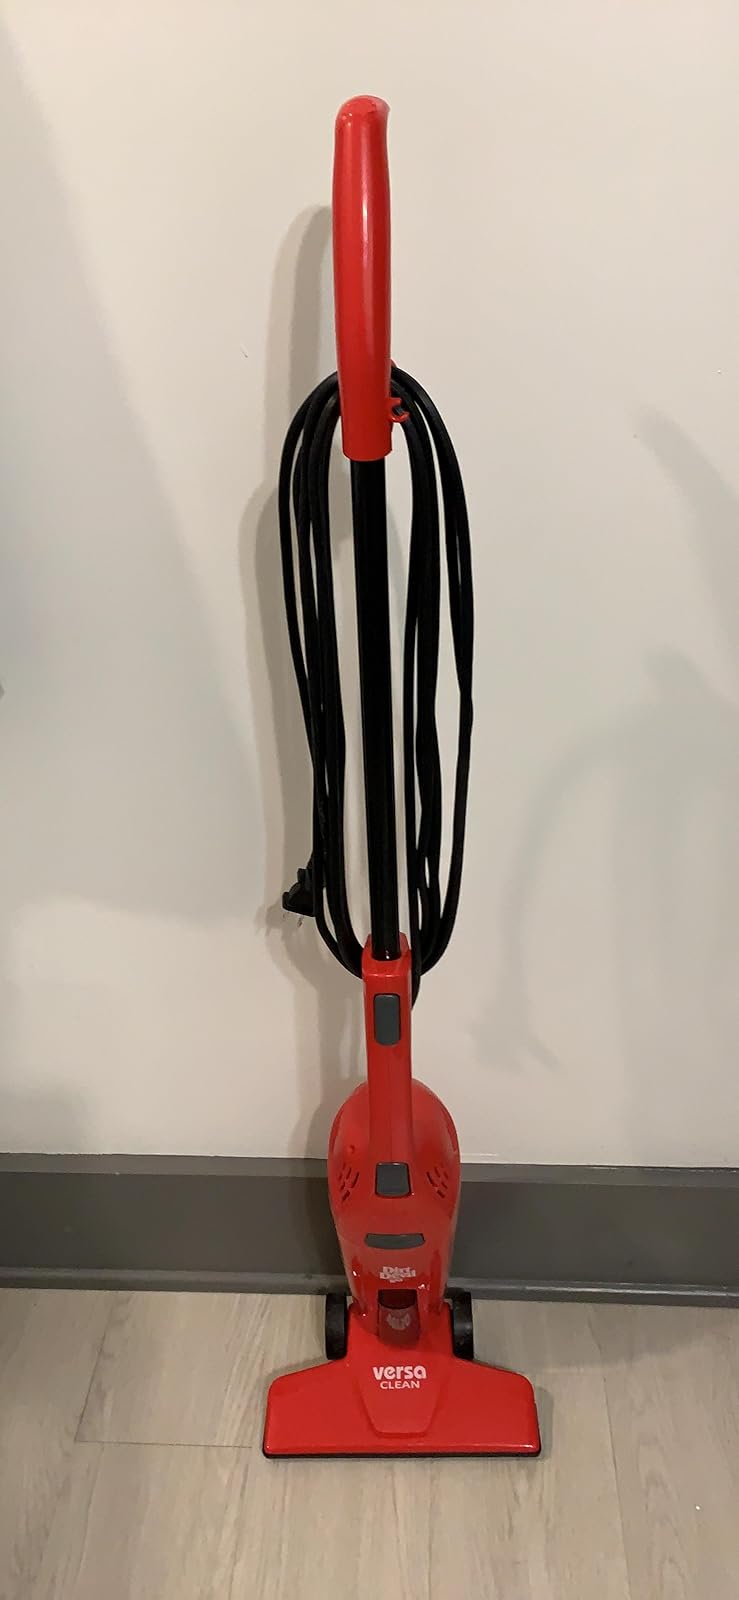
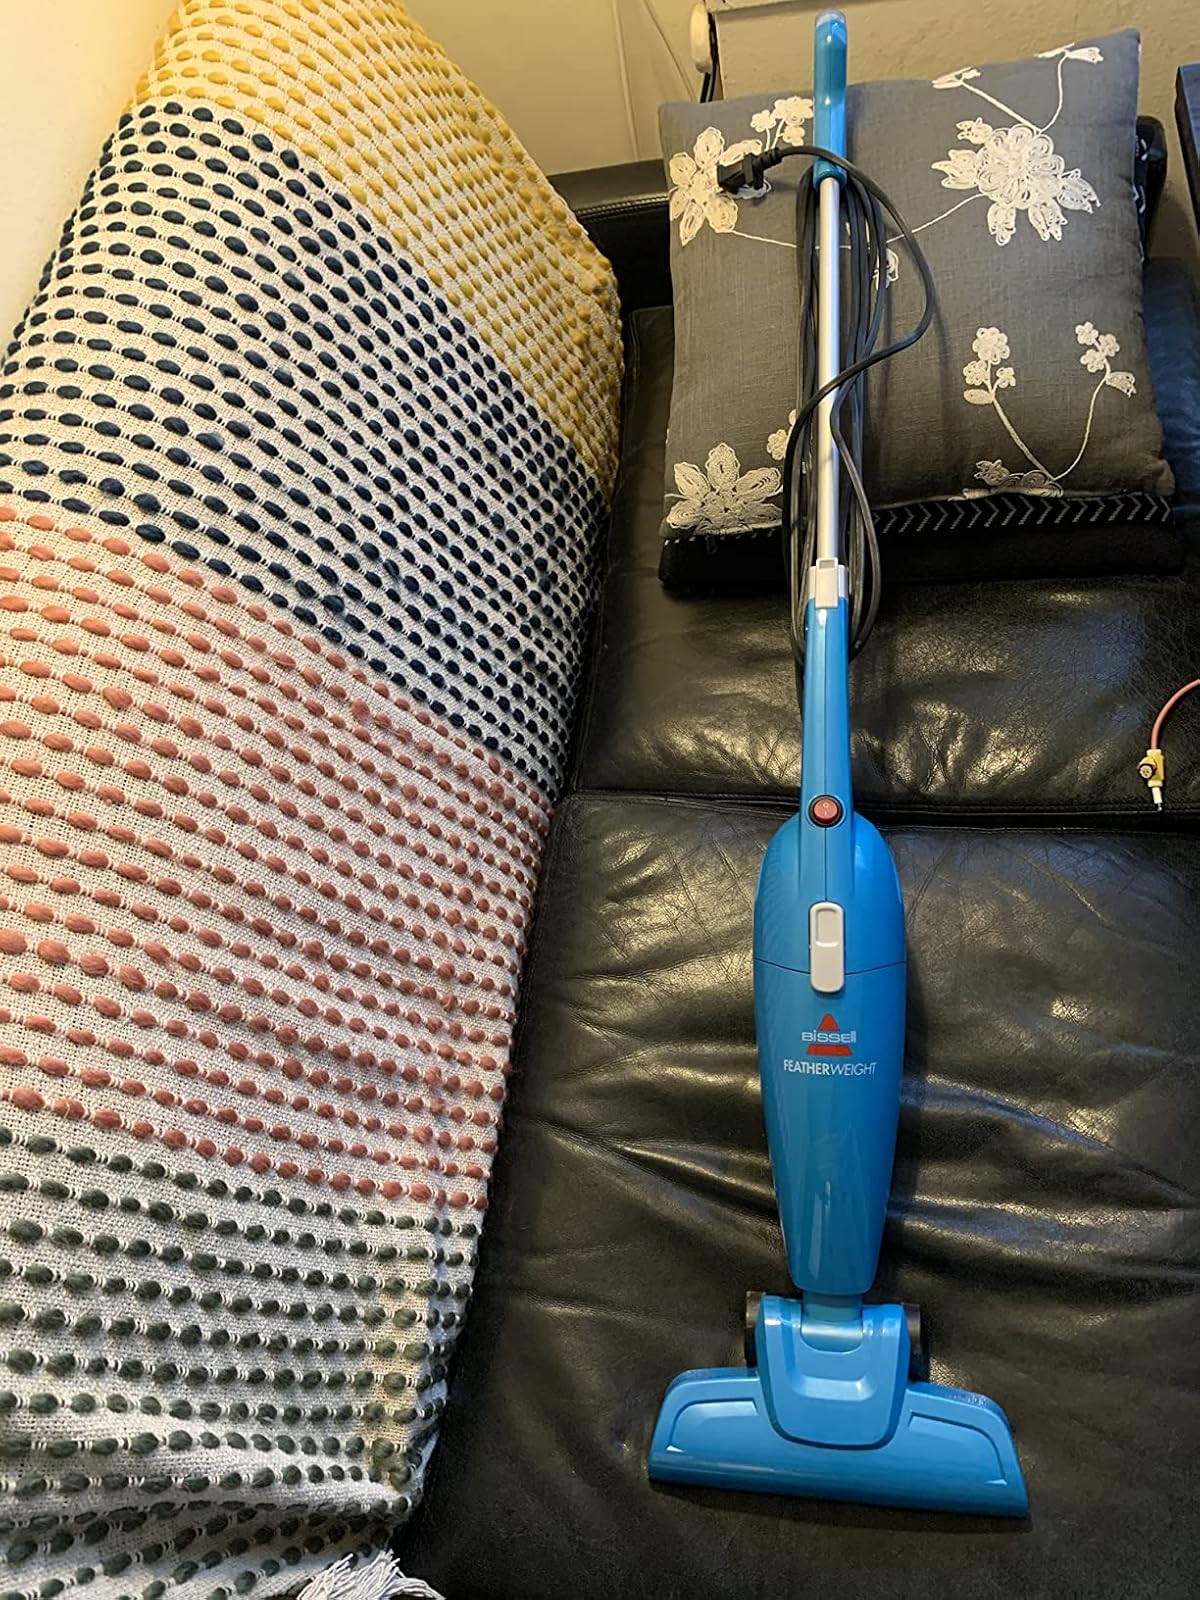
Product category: items_vacuum
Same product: no